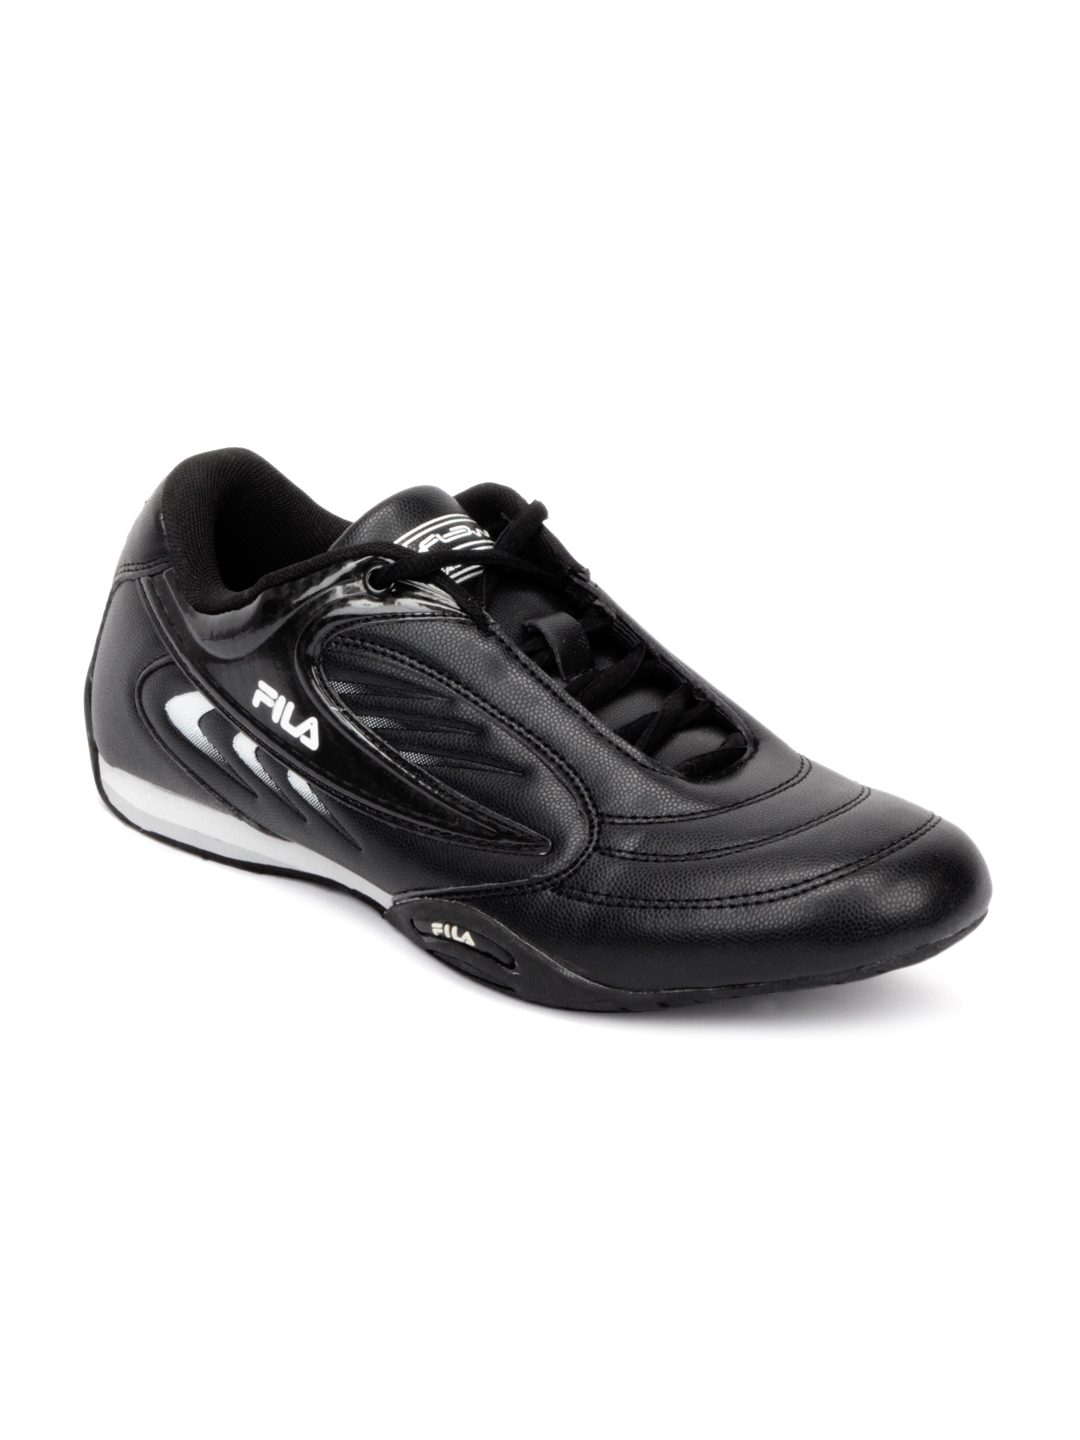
Fila Men Rockford Black Shoes
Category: Footwear / Shoes / Casual Shoes
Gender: Men
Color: Black
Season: Summer 2012
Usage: Casual